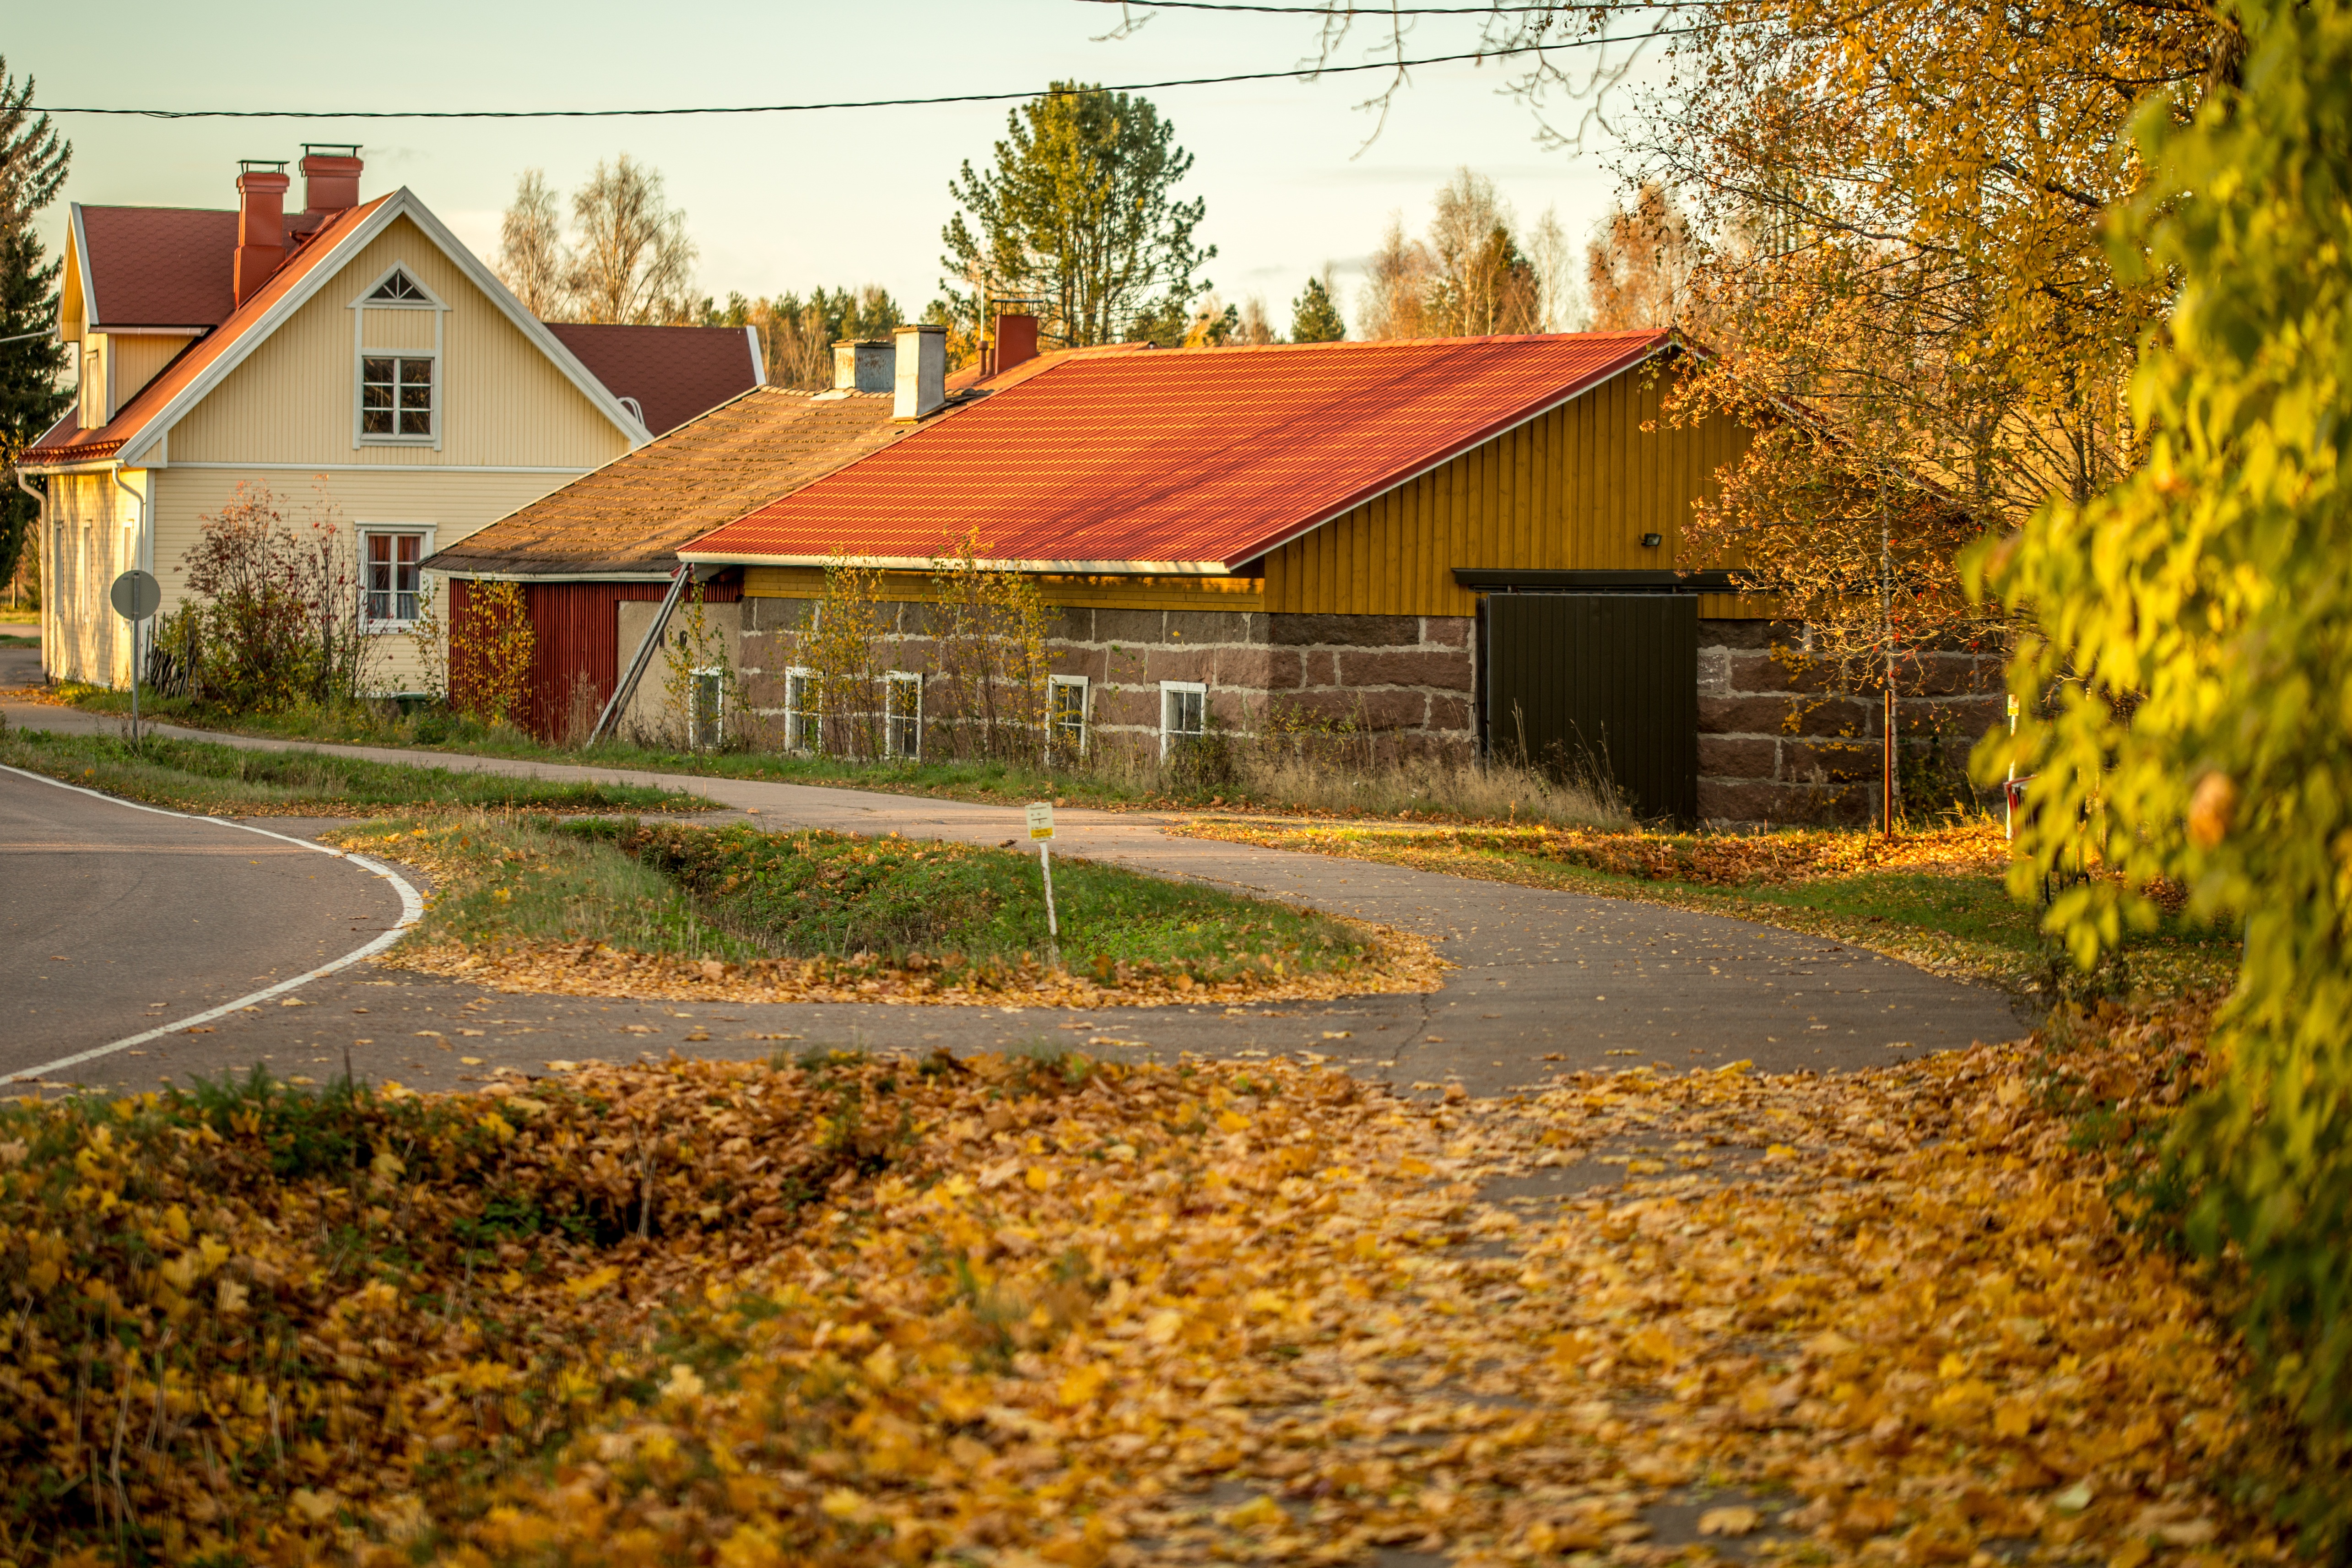
landscape, tree, farm, lawn, countryside, house, leaf, barn, home, village, suburb, foliage, cottage, autumn, season, maple, estate, yard, fallen leaves, rural area, residential area